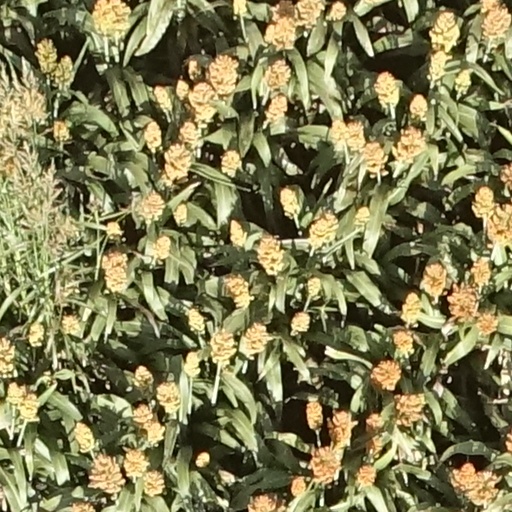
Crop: sorghum